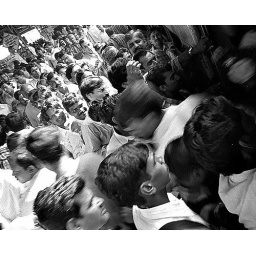
This is how people return home daily by a FAST train in mumbai.....Location....Dadar Station....545pm Virar Fast!